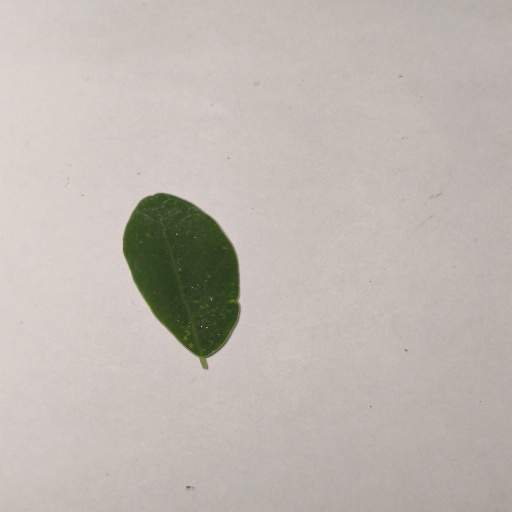
Species: Sojina
Leaf condition: Healthy Leaf